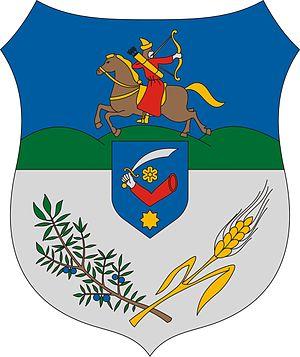
Ladánybene est un village et une commune du comitat de Bács-Kiskun en Hongrie.